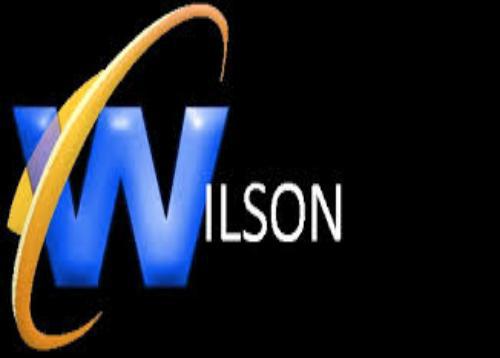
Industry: Sports